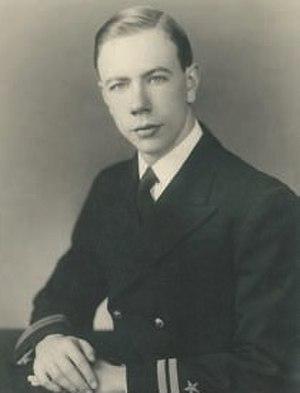
Andrew Mattei Gleason est un mathématicien américain qui, en tant que jeune officier de marine de la Seconde Guerre mondiale, brisa les codes militaires allemands et japonais, contribuant de façon fondamentale à des domaines mathématiques très variés, y compris en résolvant le cinquième problème de Hilbert, et permit une innovation dans l'enseignement à tous les niveaux. Le théorème de Gleason en logique quantique et le graphe de Greenwood-Gleason, un exemple important dans la théorie de Ramsey, portent son nom.